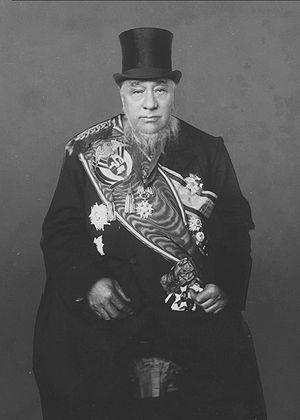
La statue de Paul Kruger située au centre de church square à Pretoria, Afrique du Sud, rend hommage à Paul Kruger, président de la république sud-africaine au Transvaal.
Les Boers sont les pionniers blancs d'Afrique du Sud, originaires, pour la plupart, des régions néerlandophones d'Europe, des provinces indépendantes du nord, alors appelées Provinces-Unies, mais venant aussi d'Allemagne et de France.
La chronologie historique et humaine de l'Afrique du Sud remonte à plusieurs millions d'années. Le pays est ainsi l'un des plus anciens foyers humains de population du monde ainsi qu'une terre d'immigration pour les continents africain, européen et asiatique.
La République sud-africaine, connue aussi sous le nom non officiel de République du Transvaal, était au XIXᵉ siècle un État boer indépendant d'Afrique australe.
Mamelodi est un township situé au nord-est de Pretoria en Afrique du Sud.